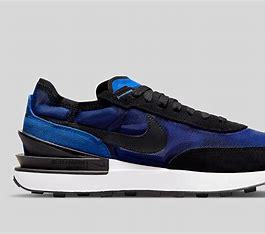
Brand: Nike
Model: Waffle One